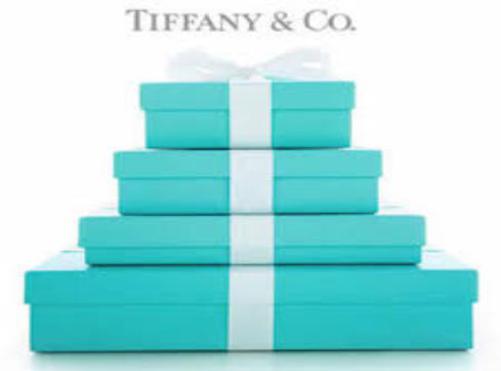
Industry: Clothes